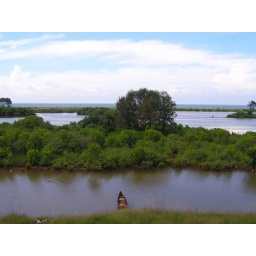
Taken from a moving train in Kerala, 3 different areas of water- the stream, river and sea